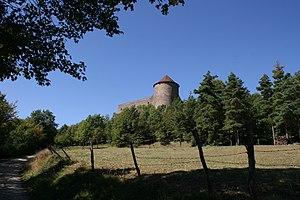
Le Bas-Bugey ou Bugey blanc est la partie sud de la région historique du Bugey, dans le département français de l'Ain en région Auvergne-Rhône-Alpes.
La liste des châteaux de l'Ain recense de manière non exhaustive les châteaux, maisons fortes, mottes castales, situés dans le département français de l'Ain. Il est fait état des inscriptions et classements au titre des monuments historiques.
Le château des Allymes, « castrum Alemorum », est une ancienne bâtie devenue ancien château fort du XIVᵉ siècle, rebâti au XVIᵉ siècle et restauré au XIXᵉ siècle, centre de la seigneurie des Allymes, qui se dresse au hameau de Brey de Vent à quelques kilomètres du hameau des Allymes sur la commune d'Ambérieu-en-Bugey dans le département de l'Ain, en région Auvergne-Rhône-Alpes. C'est le seul exemplaire de forteresse médiévale du Bugey.